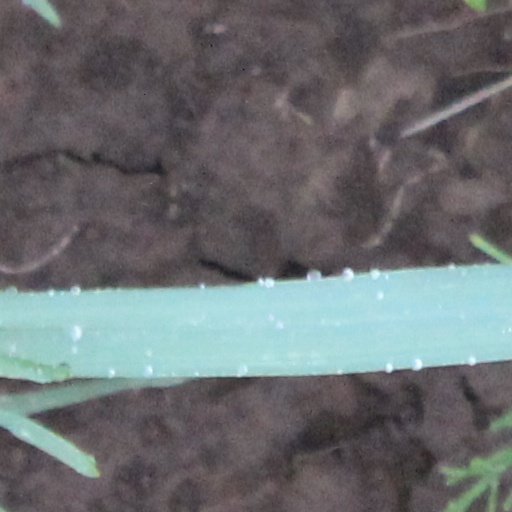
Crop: wheat